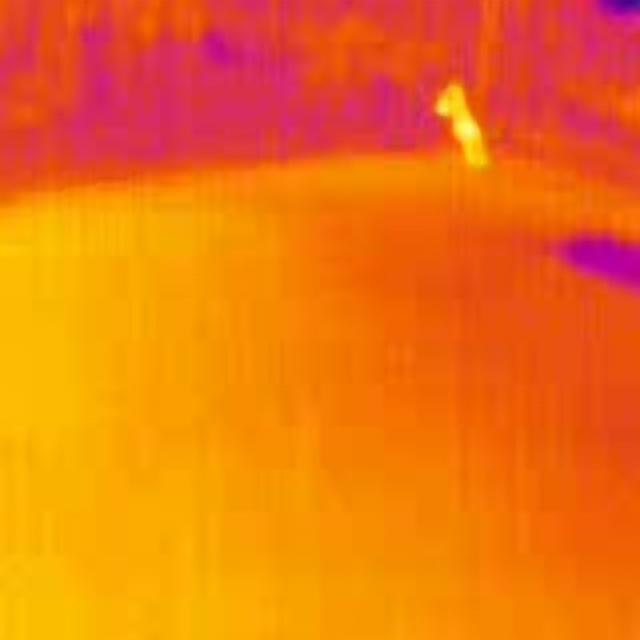
Detected objects:
label: person